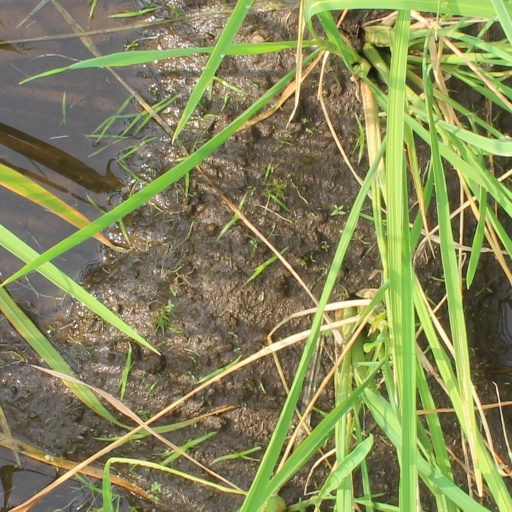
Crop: rice